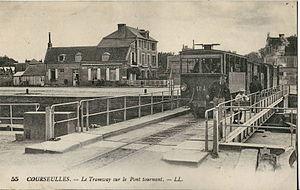
Carte postale ancienne éditée par LL, n°55
Courseulles-sur-Mer est une commune française, située dans le département du Calvados en région Normandie, peuplée de 4 199 habitants.
Une locomotive bicabine désigne un type particulier de locomotive à vapeur, conçue pour circuler sur les réseaux de tramway établis en chaussée et possédant un poste de conduite à chaque extrémité.
Liste des commandes et des livraisons de locomotives bicabines par constructeur.